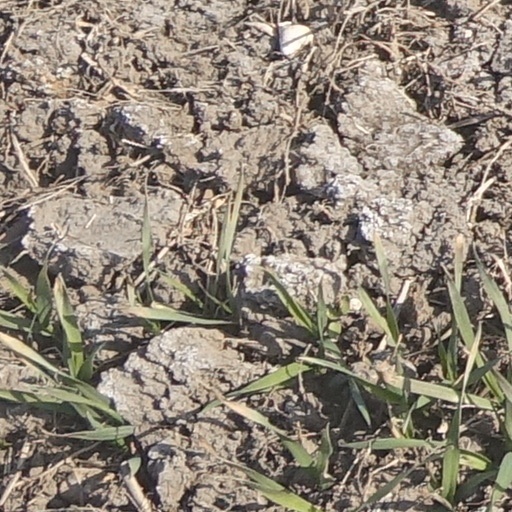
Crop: wheat